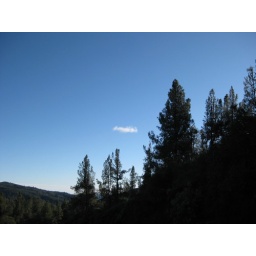
the only cloud in the sky one day